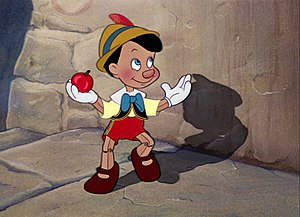
Børnefilm
Pinochio, klassikeren med flere typiske temaer for børnefilm - barnets grænsesøgende uopdragenhed, forhold til far og gudmor, vilde eventyr, magi og fantasiens frie løb
Børnefilm er en filmgenre, som henvender sig til børn fra børnehavealderen og op til 12-års alderen, hvor handlingen og udformningen er tilpasset barnets følelsesmæssige behov for leg og tryghed, grad af modenhed og opfattelsesevne, og kan typisk være tegnefilm, dyrefilm, familiekomedier, film om den første skolegang, fantasy- og eventyrfilm samt actionfilm. Børnefilm har oftest børn i hovedrollen eller foregår i et univers, som er genkendelig for barnet og er tilpasset aldersgruppen således, at børnene kan identificere sig med figurerne og nemt følge med handlingen.